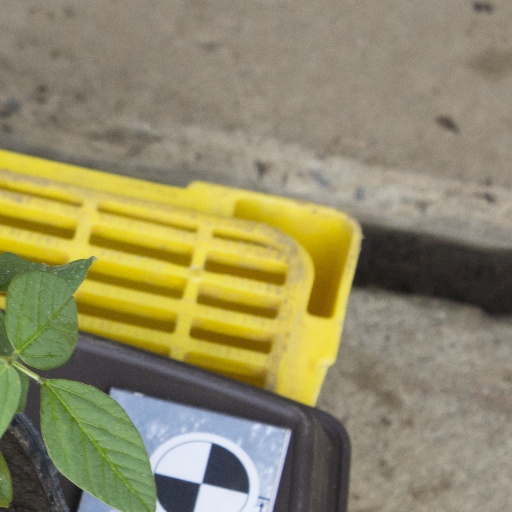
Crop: soybean